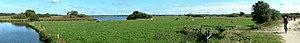
Le Teufelsmoor est un site naturel de Basse-Saxe situé au nord de Brême, qui occupe une part importante de l’arrondissement d'Osterholz et est limitrophe de l’arrondissement de Rotenburg. Le nom de Teufelsmoor est une altération de doofes Moor. Du point de vue géographique, il correspond à la dépression de Hamme-Oste.